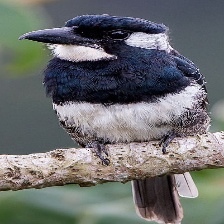
Species: BLACK BREASTED PUFFBIRD
Scientific name: NOTHARCHUS PECTORALIS